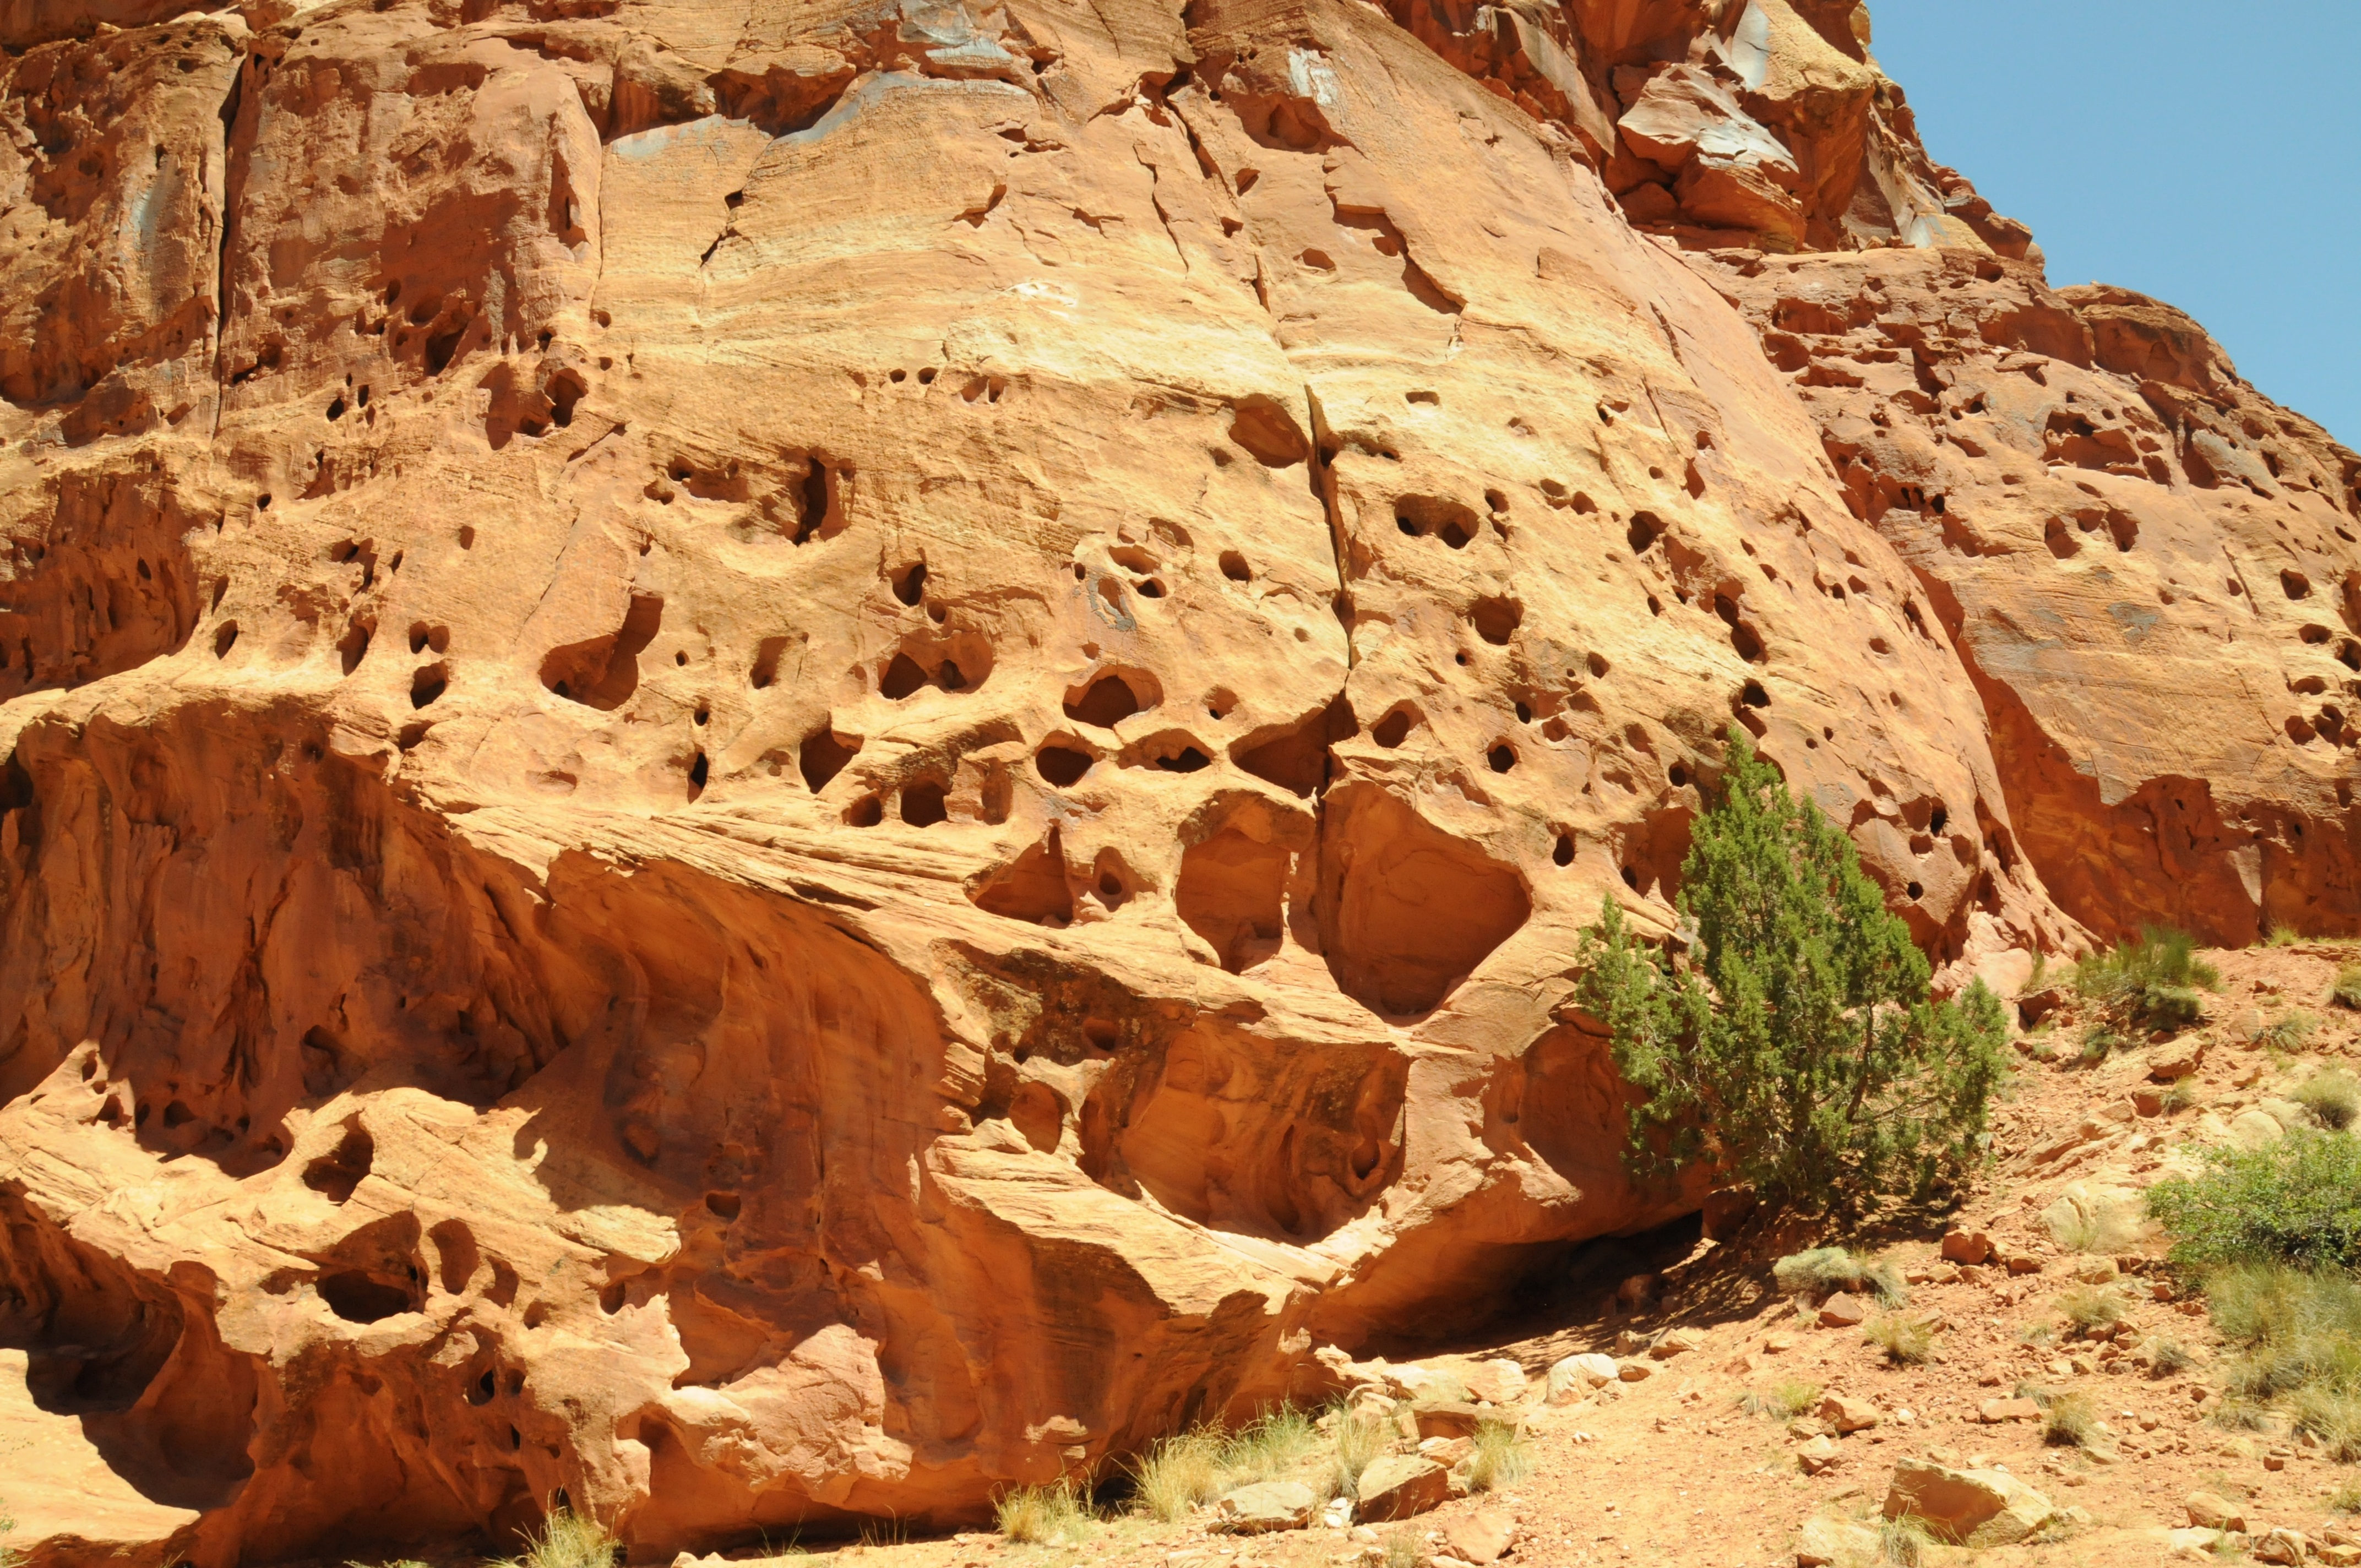
landscape, nature, rock, desert, valley, formation, arch, canyon, colorful, national, geology, badlands, plateau, molten, wadi, landform, ancient history, natural environment, geographical feature, aeolian landform